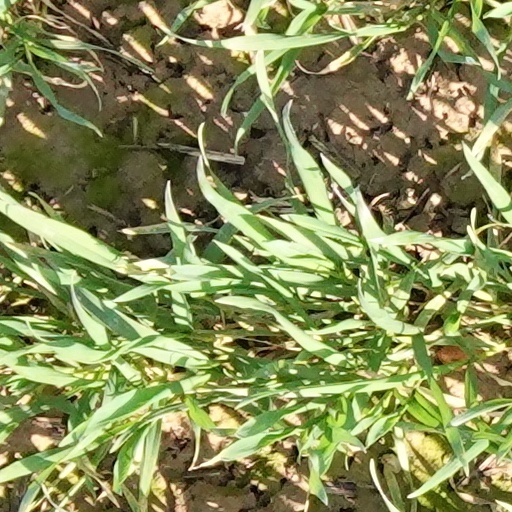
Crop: wheat